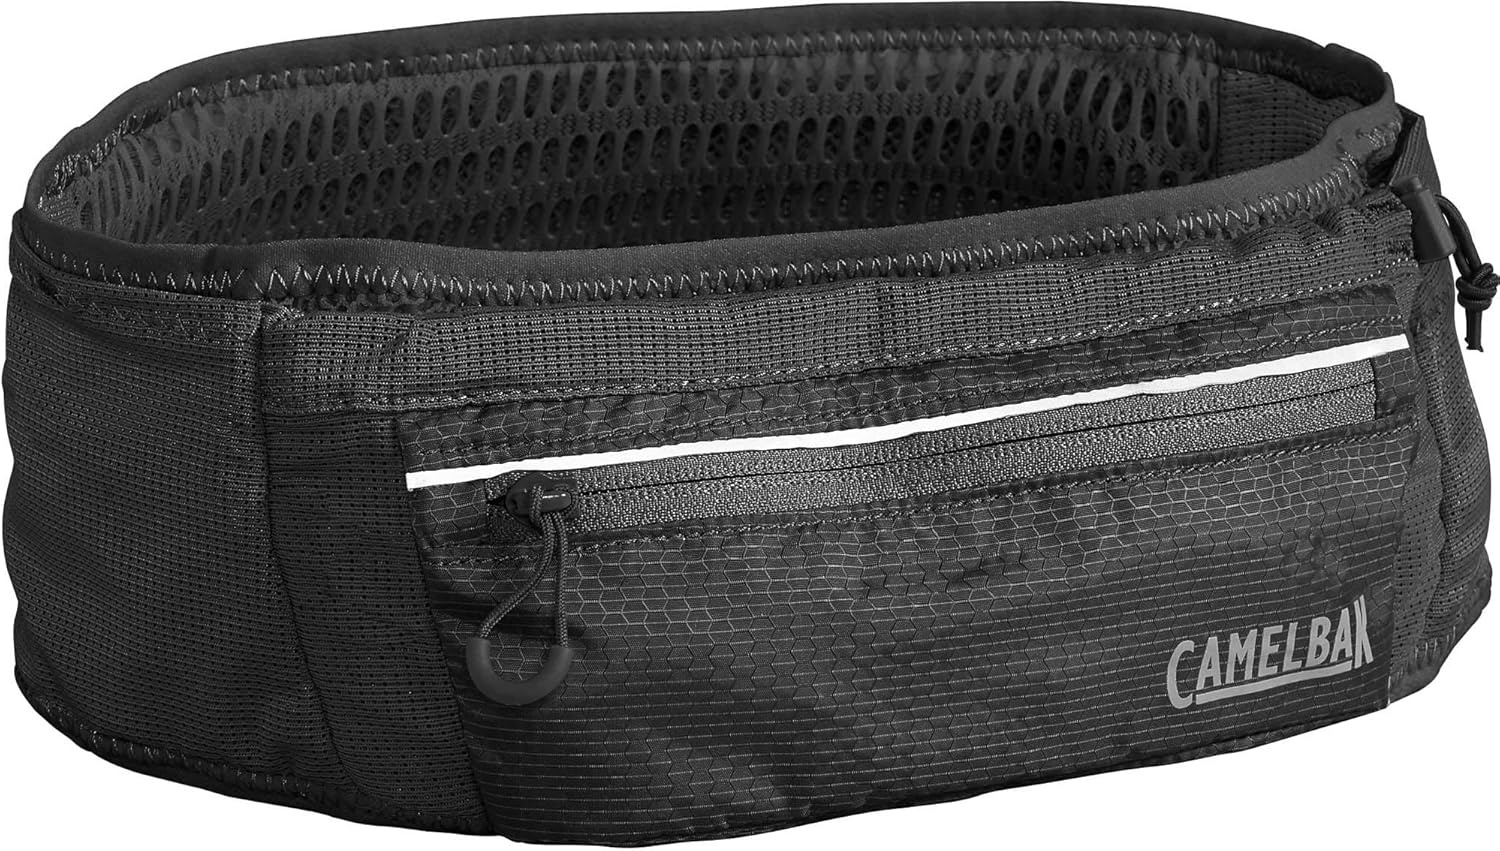
CamelBak Ultra Running Hydration Belt
Brand: ARENAOX
Reflectivity: For added visibility 3D Micro Mesh: Multi-directional air flow and cushioning to maximize comfort and breathability Secure Phone Pocket: Conveniently located for quick access with a zipper closure for added security Ultra Light Materials: Unrivaled breathability, comfort and durability Fuel and Gear Storage: Organize run essentials with pockets specifically designed for Quick Stow flasks Go minimal! Our lightest and minimalist hydration belt features a 17 ounce quick-stow bottle that adapts to the shape of your body. The 3D mesh material remains lightweight and breathable even during the hottest runs, and the additional stretch pocket keeps gels, keys and cards safely stowed away. Besides, no more stuck with a large empty bottle at the end of your run - when the bottle is empty, simply fold it together and store it. It even includes an integrated trekking pole holder for more technically demanding runs.
Category: Sporting Goods > Outdoor Recreation > Hydration System Accessories > Hydration Belts